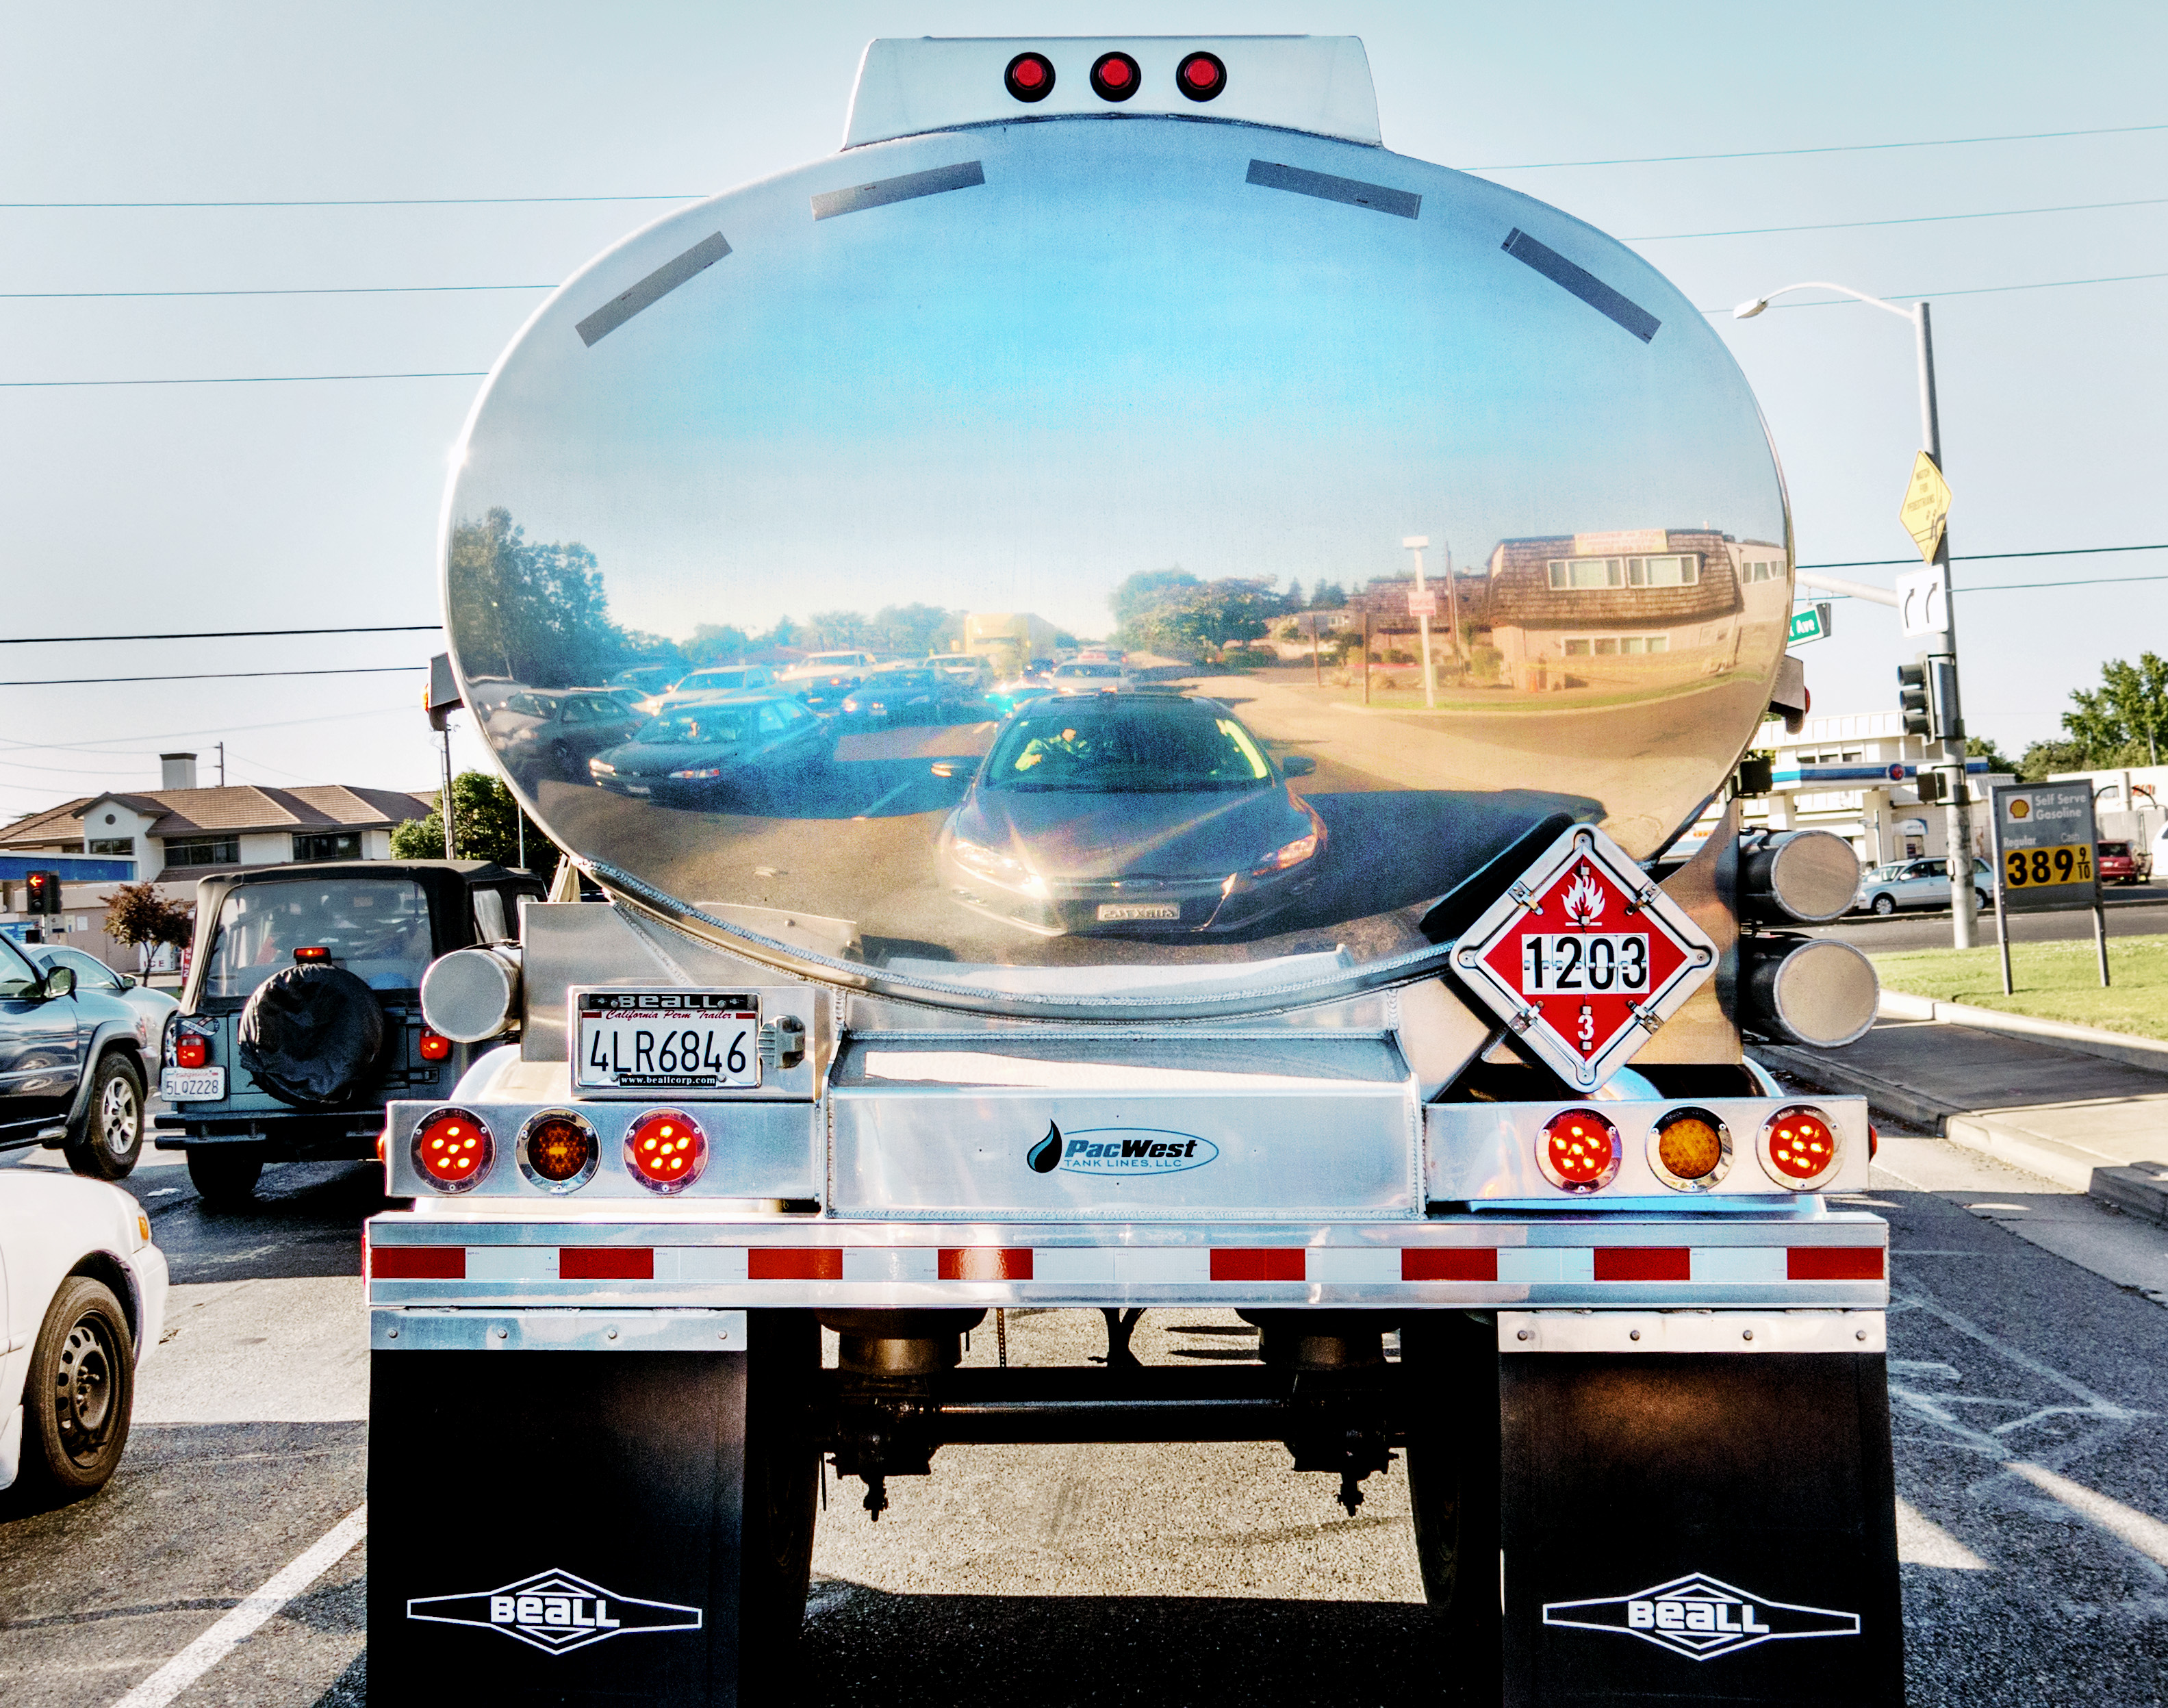
car, vehicle, screenshot